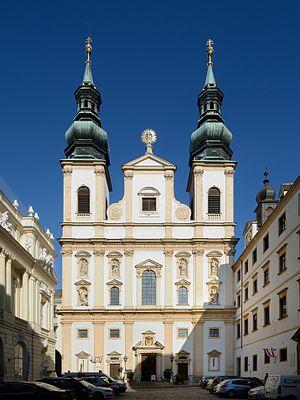
Église des Jésuites de Vienne, Dr.-Ignaz-Seipel-Platz Italiano: Chiesa dei Gesuiti, Dr.-Ignaz-Seipel-Platz, Vienna
L'église des Jésuites, d'abord dédiée à saint Ignace de Loyola et à saint François-Xavier, puis à partir du XVIIIᵉ siècle à Notre-Dame de l'Assomption, est une église jésuite à deux tours, de style baroque précoce, réaménagée par le frère jésuite Andrea Pozzo en 1703-1705, située à Vienne. Elle se trouve à côté de l'université de Vienne, d'où son second nom d' Universitätskirche.